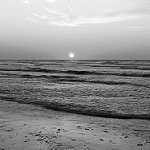
Label: B & W